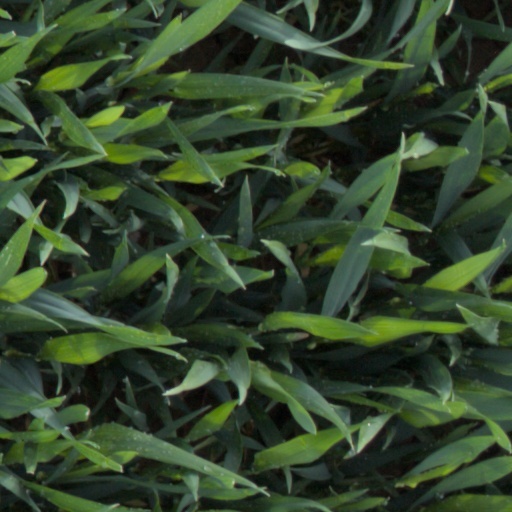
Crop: wheat